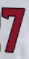
Number: 7